Amjad Khan Chowdhury

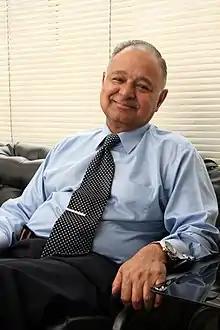
Chowdhury in 2015

Amjad Khan Chowdhury (10 November 1939 – 8 July 2015) was a Bangladeshi Army officer and founder of Bangladesh conglomerate PRAN-RFL Group.